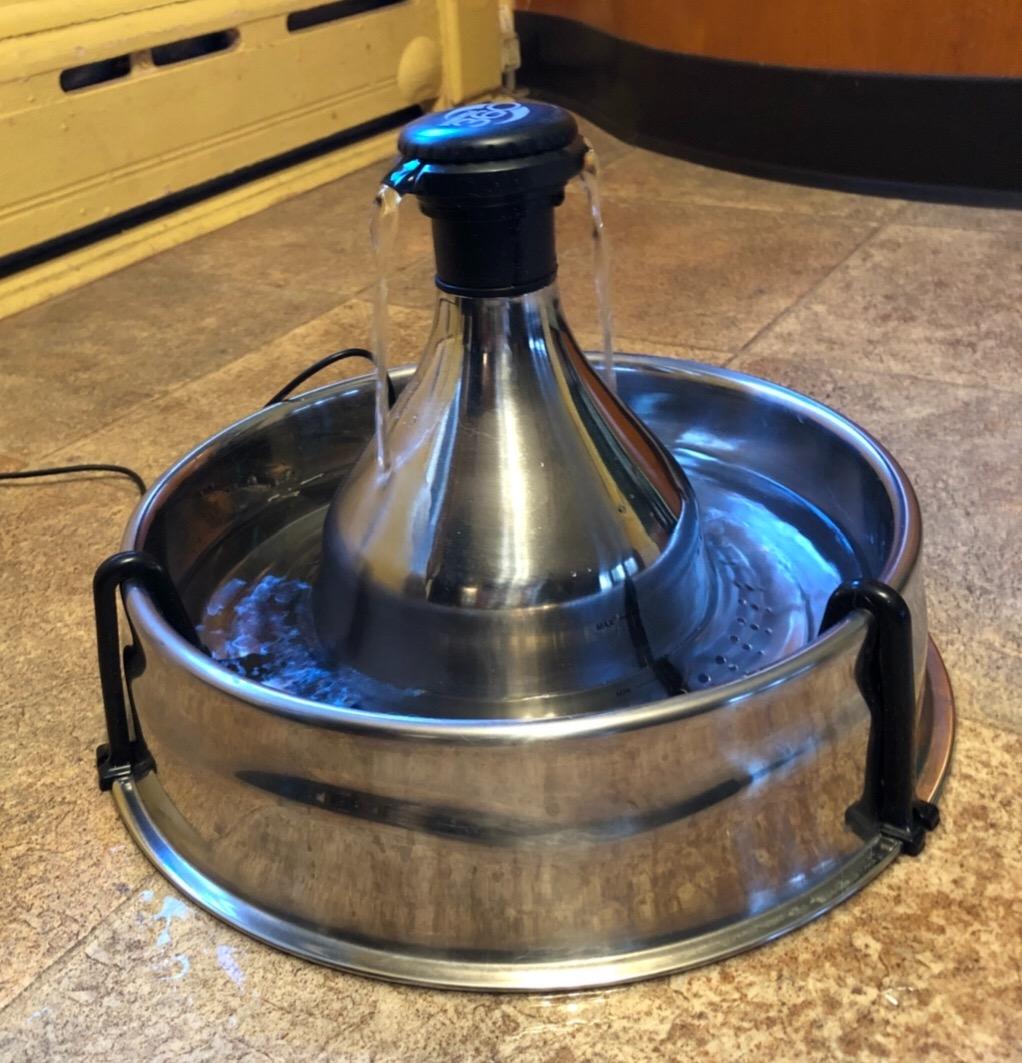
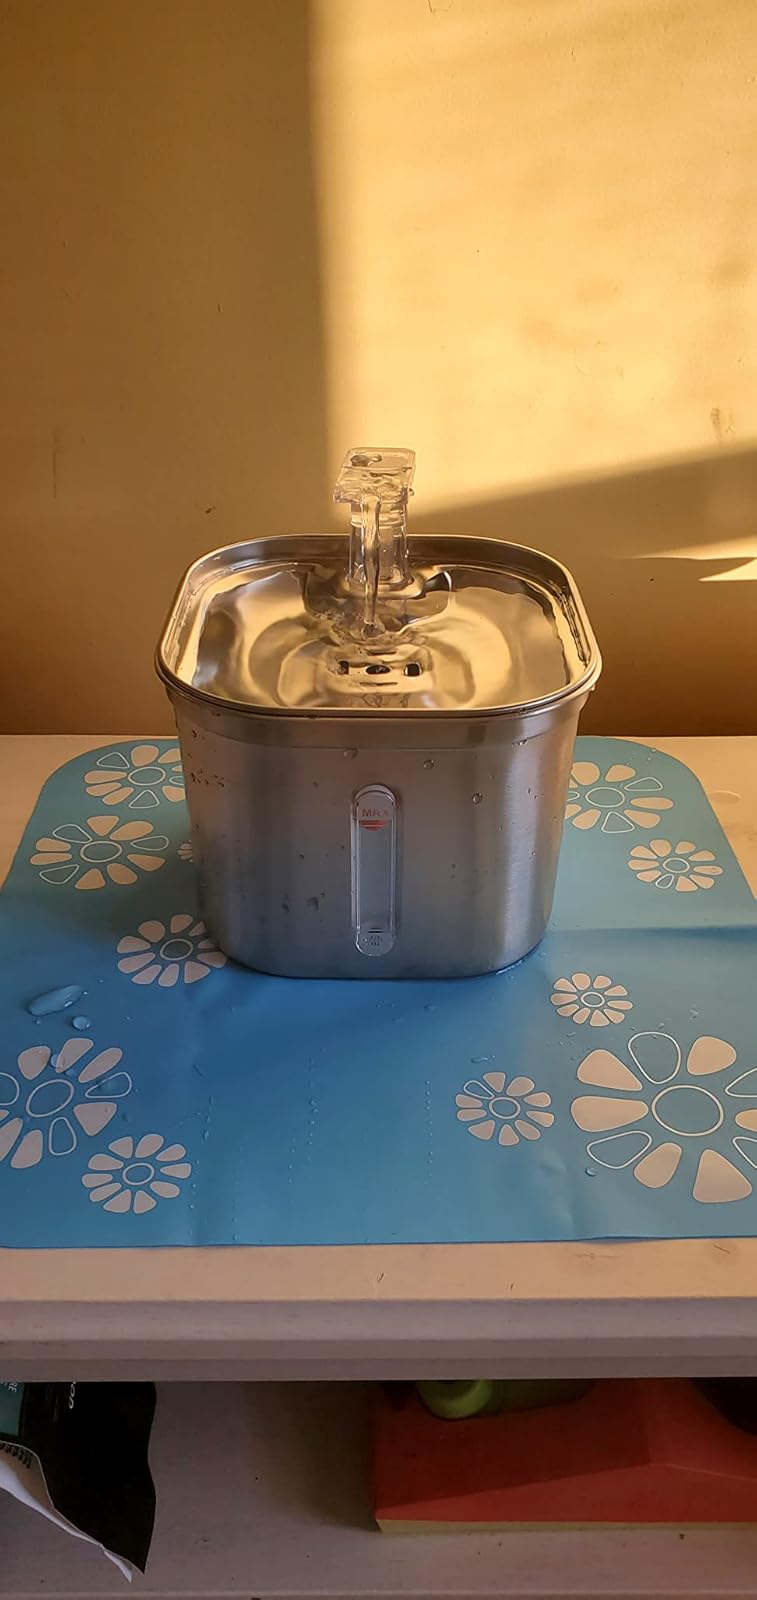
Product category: items_bowl
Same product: no